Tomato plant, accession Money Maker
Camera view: horizontal (90 deg, fisheye); turntable rotation: 210 degrees
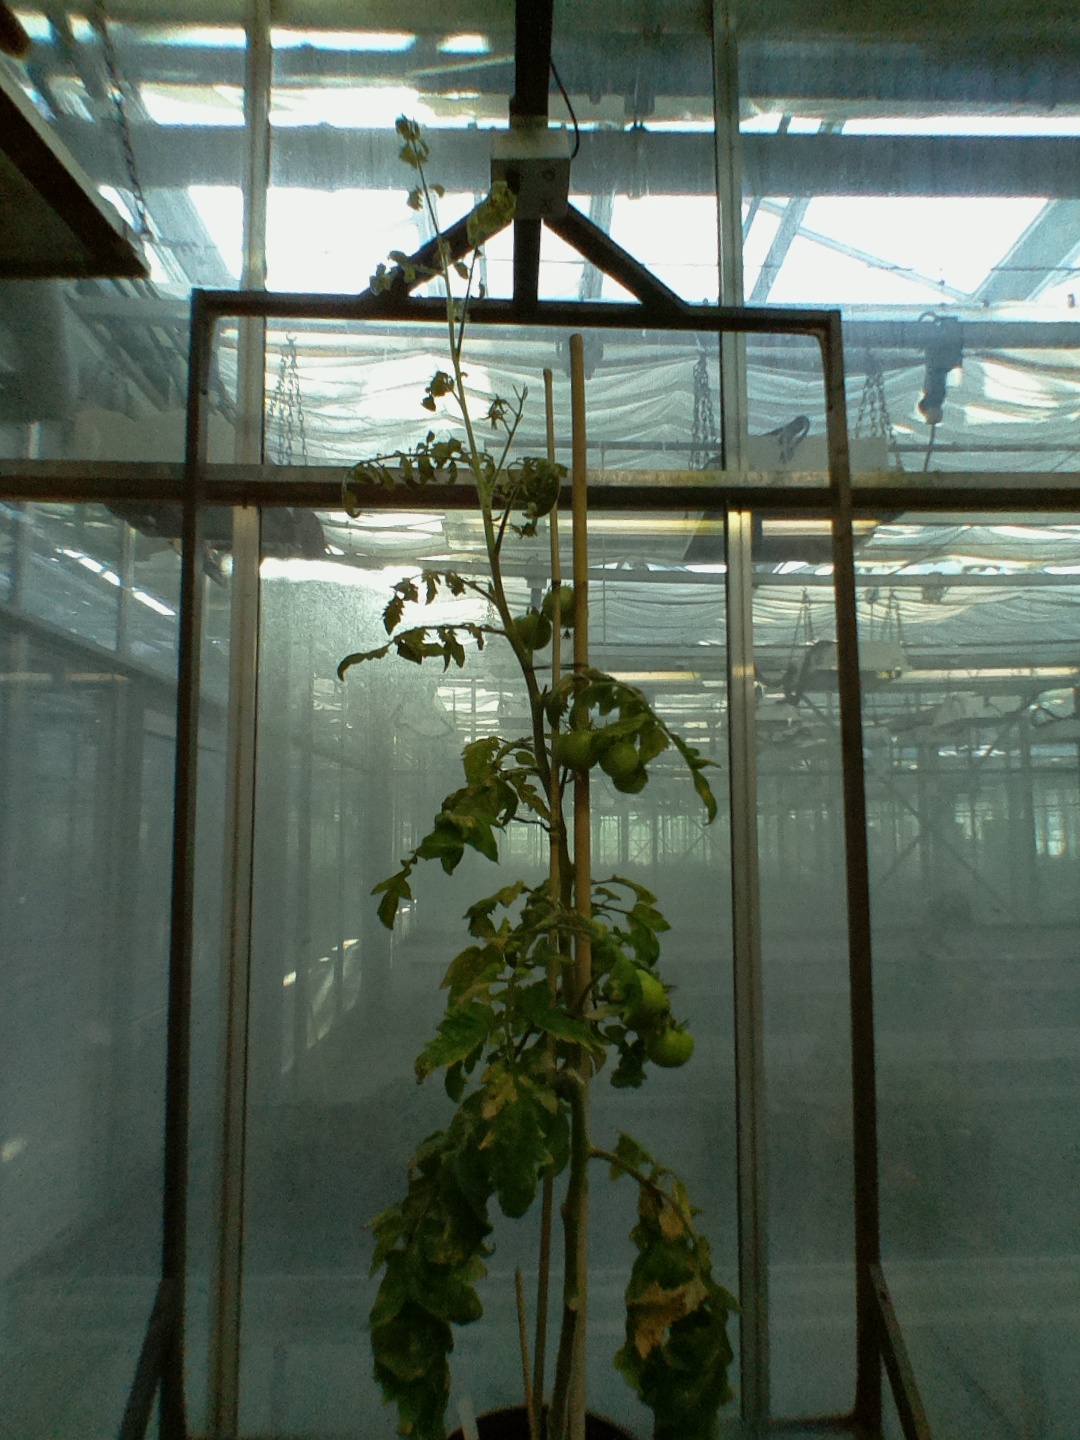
BBCH growth stage 77: 70%-80% of final fruit size